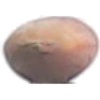
Label: Hazelnut 1